Wild Turkey (bourbon)

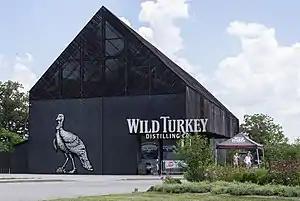
The visitor center at the Wild Turkey distillery

In 2012, Wild Turkey 101 earned an 'Editor's Choice' award from "Whisky Magazine". An aggregator from various "expert" body reviews places the 101 Single Barrel in the 97th percentile of all rated bourbons.